Describe the emotion expressed in this image:  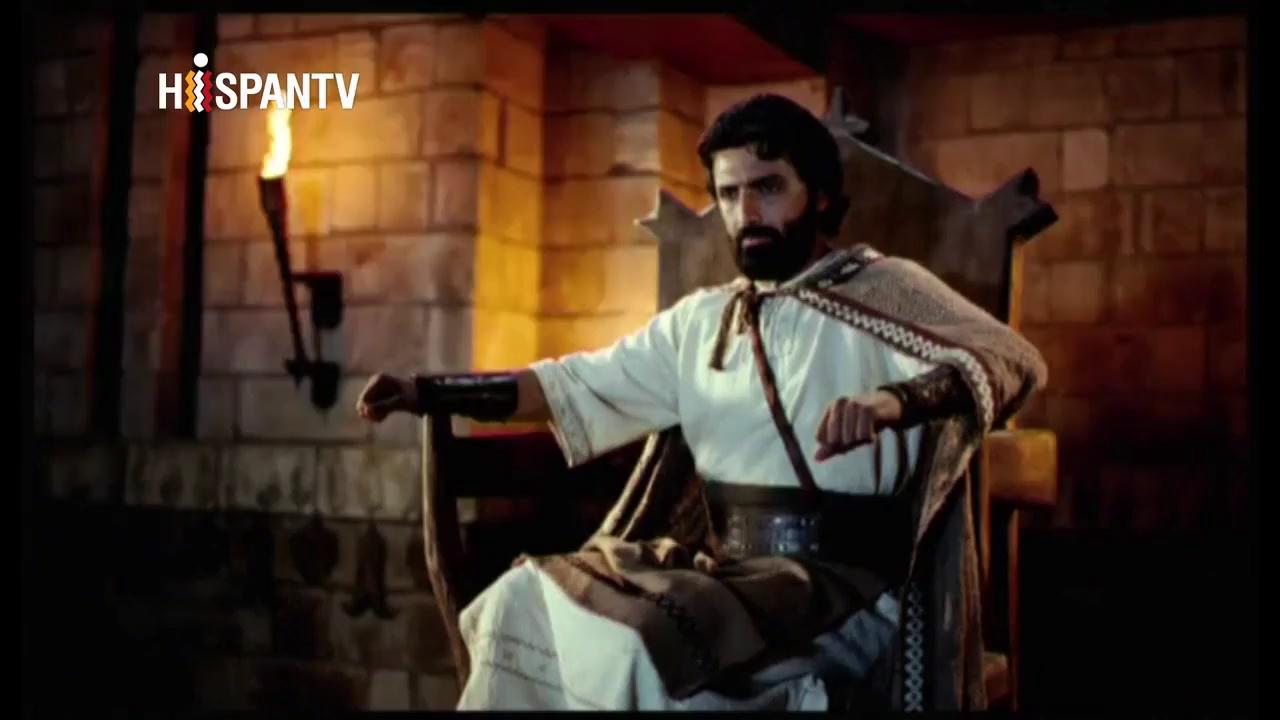
This person displays Suffering, valence and arousal with low intensity.